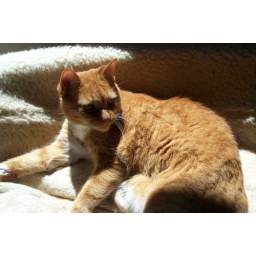
Pluto in the dog bed